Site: brandenburg
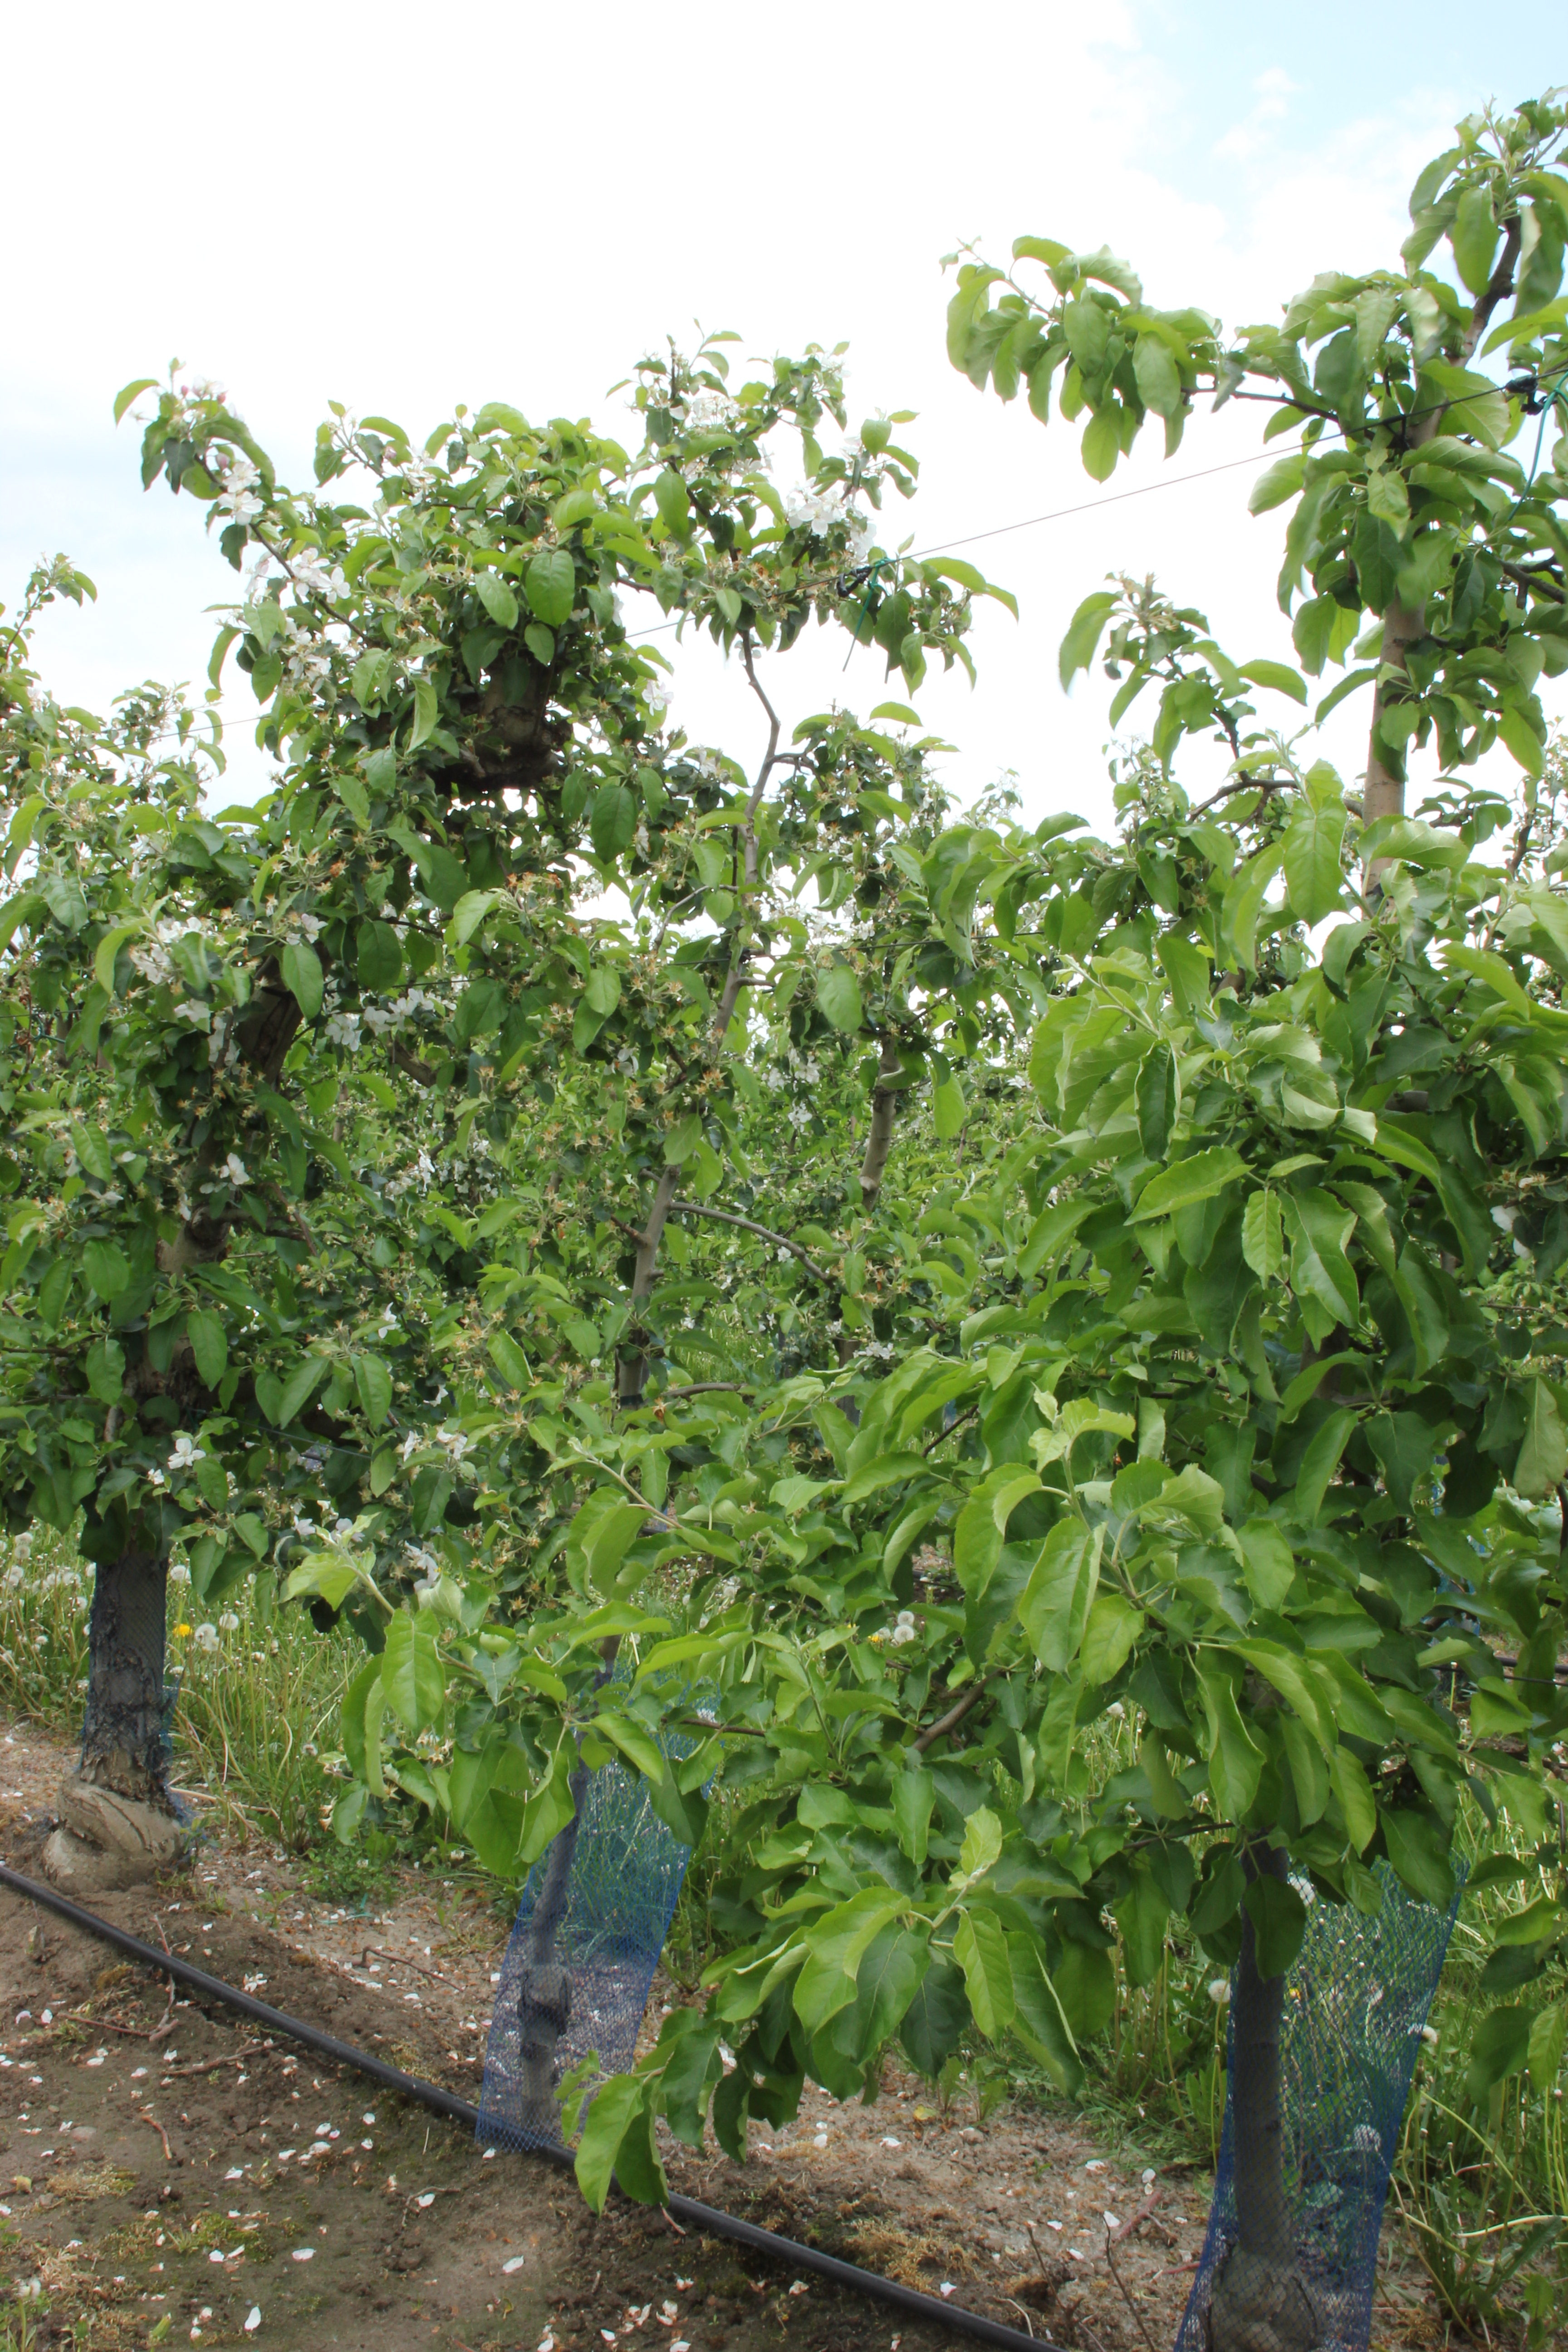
Growth stage (BBCH 67): Flowering